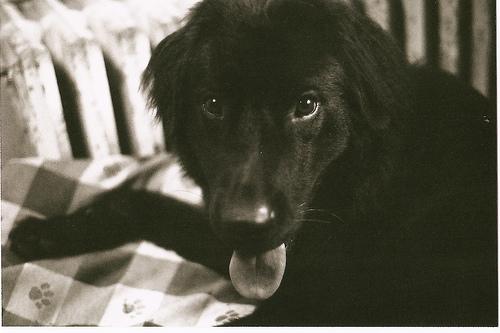
Breed: newfoundland